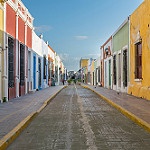
Label: street